West Breifne

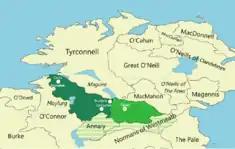
Breifne Region ca. 1500. Dark green – West Breifne Light green – East Breifne Horizontal green lines – Former Kingdom of Breifne's greatest extent ca. 1170

For much of its history, West Breifne saw disputes over kingship, with persistent battles between rival factions. As a result of factions consolidating power in their home regions, three distinct branches of royalty emerged in the 14th and 15th centuries, named after the areas in which they were based. All three branches trace their lineage back to King Ualgarg mór (1316–1346). The O'Rourkes of Dromahair were the main line of kings. The term "O'Rourkes of Dromahair" only came into use after King Tigernán óg (1449–1468), and refers to those based in the capital Dromahair in the west of the kingdom. The O'Rourkes of Carrigallen were descendants from , Ualgarg mór's son, who reigned from 1352 to 1376. Due to their strategic location east of Lough Allen and the Iron Mountains, they twice divided the kingdom along east–west lines. The third branch, the O'Rourkes of Carha, based in the northwest, emerged in the mid-15th century with the crowning of King Donnchadh, great-grandson of Ualgarg mór. The kingship of West Breifne during this volatile period largely depended upon the often capricious support of the other clans within the kingdom and the surrounding area, notably the MacSamhradhain, Mac Raghnaill and Tellach-Dunchada.